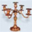
Label: lamp